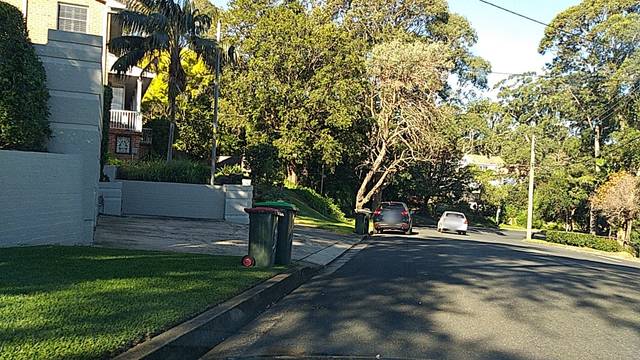
Region: Australia
Coordinates: -34.432, 150.87